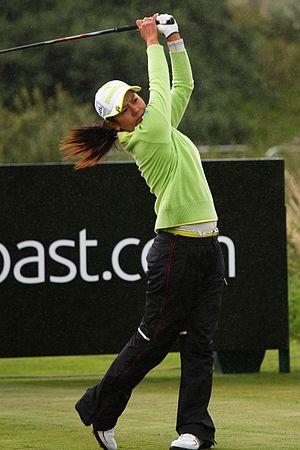
Ai Miyazato, née le 19 juin 1985 à Higashi dans la Préfecture d'Okinawa, est une golfeuse japonaise. Professionnelle depuis 2004 sur le circuit japonais, elle rejoint en 2006 le circuit américain. Elle compte vingt-cinq titres professionnelles, dont neuf sur le LPGA Tour. Ses victoires les plus pretigieuses sont obtenues lors de l'Evian Masters en 2009 et 2011. Elle met un terme à sa carrière en 2017.